Jastrzębiec coat of arms

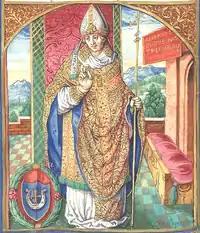
Portrait of Wojciech Jastrzębiec, 16th century

Additional forebears of this clan are Michal, castellan of Kraków in 1225; Mistuj, voivode of Kraków in 1242; Scibor, voivode of Leczyca in 1242; and Msciug, voivode of Sandomierz in 1342. A letter of Kazimierz the Great, King of Poland, given to the Strzelno monastery, mentions, "inter praesentes", Mszczuj, Kraków chamberlain.